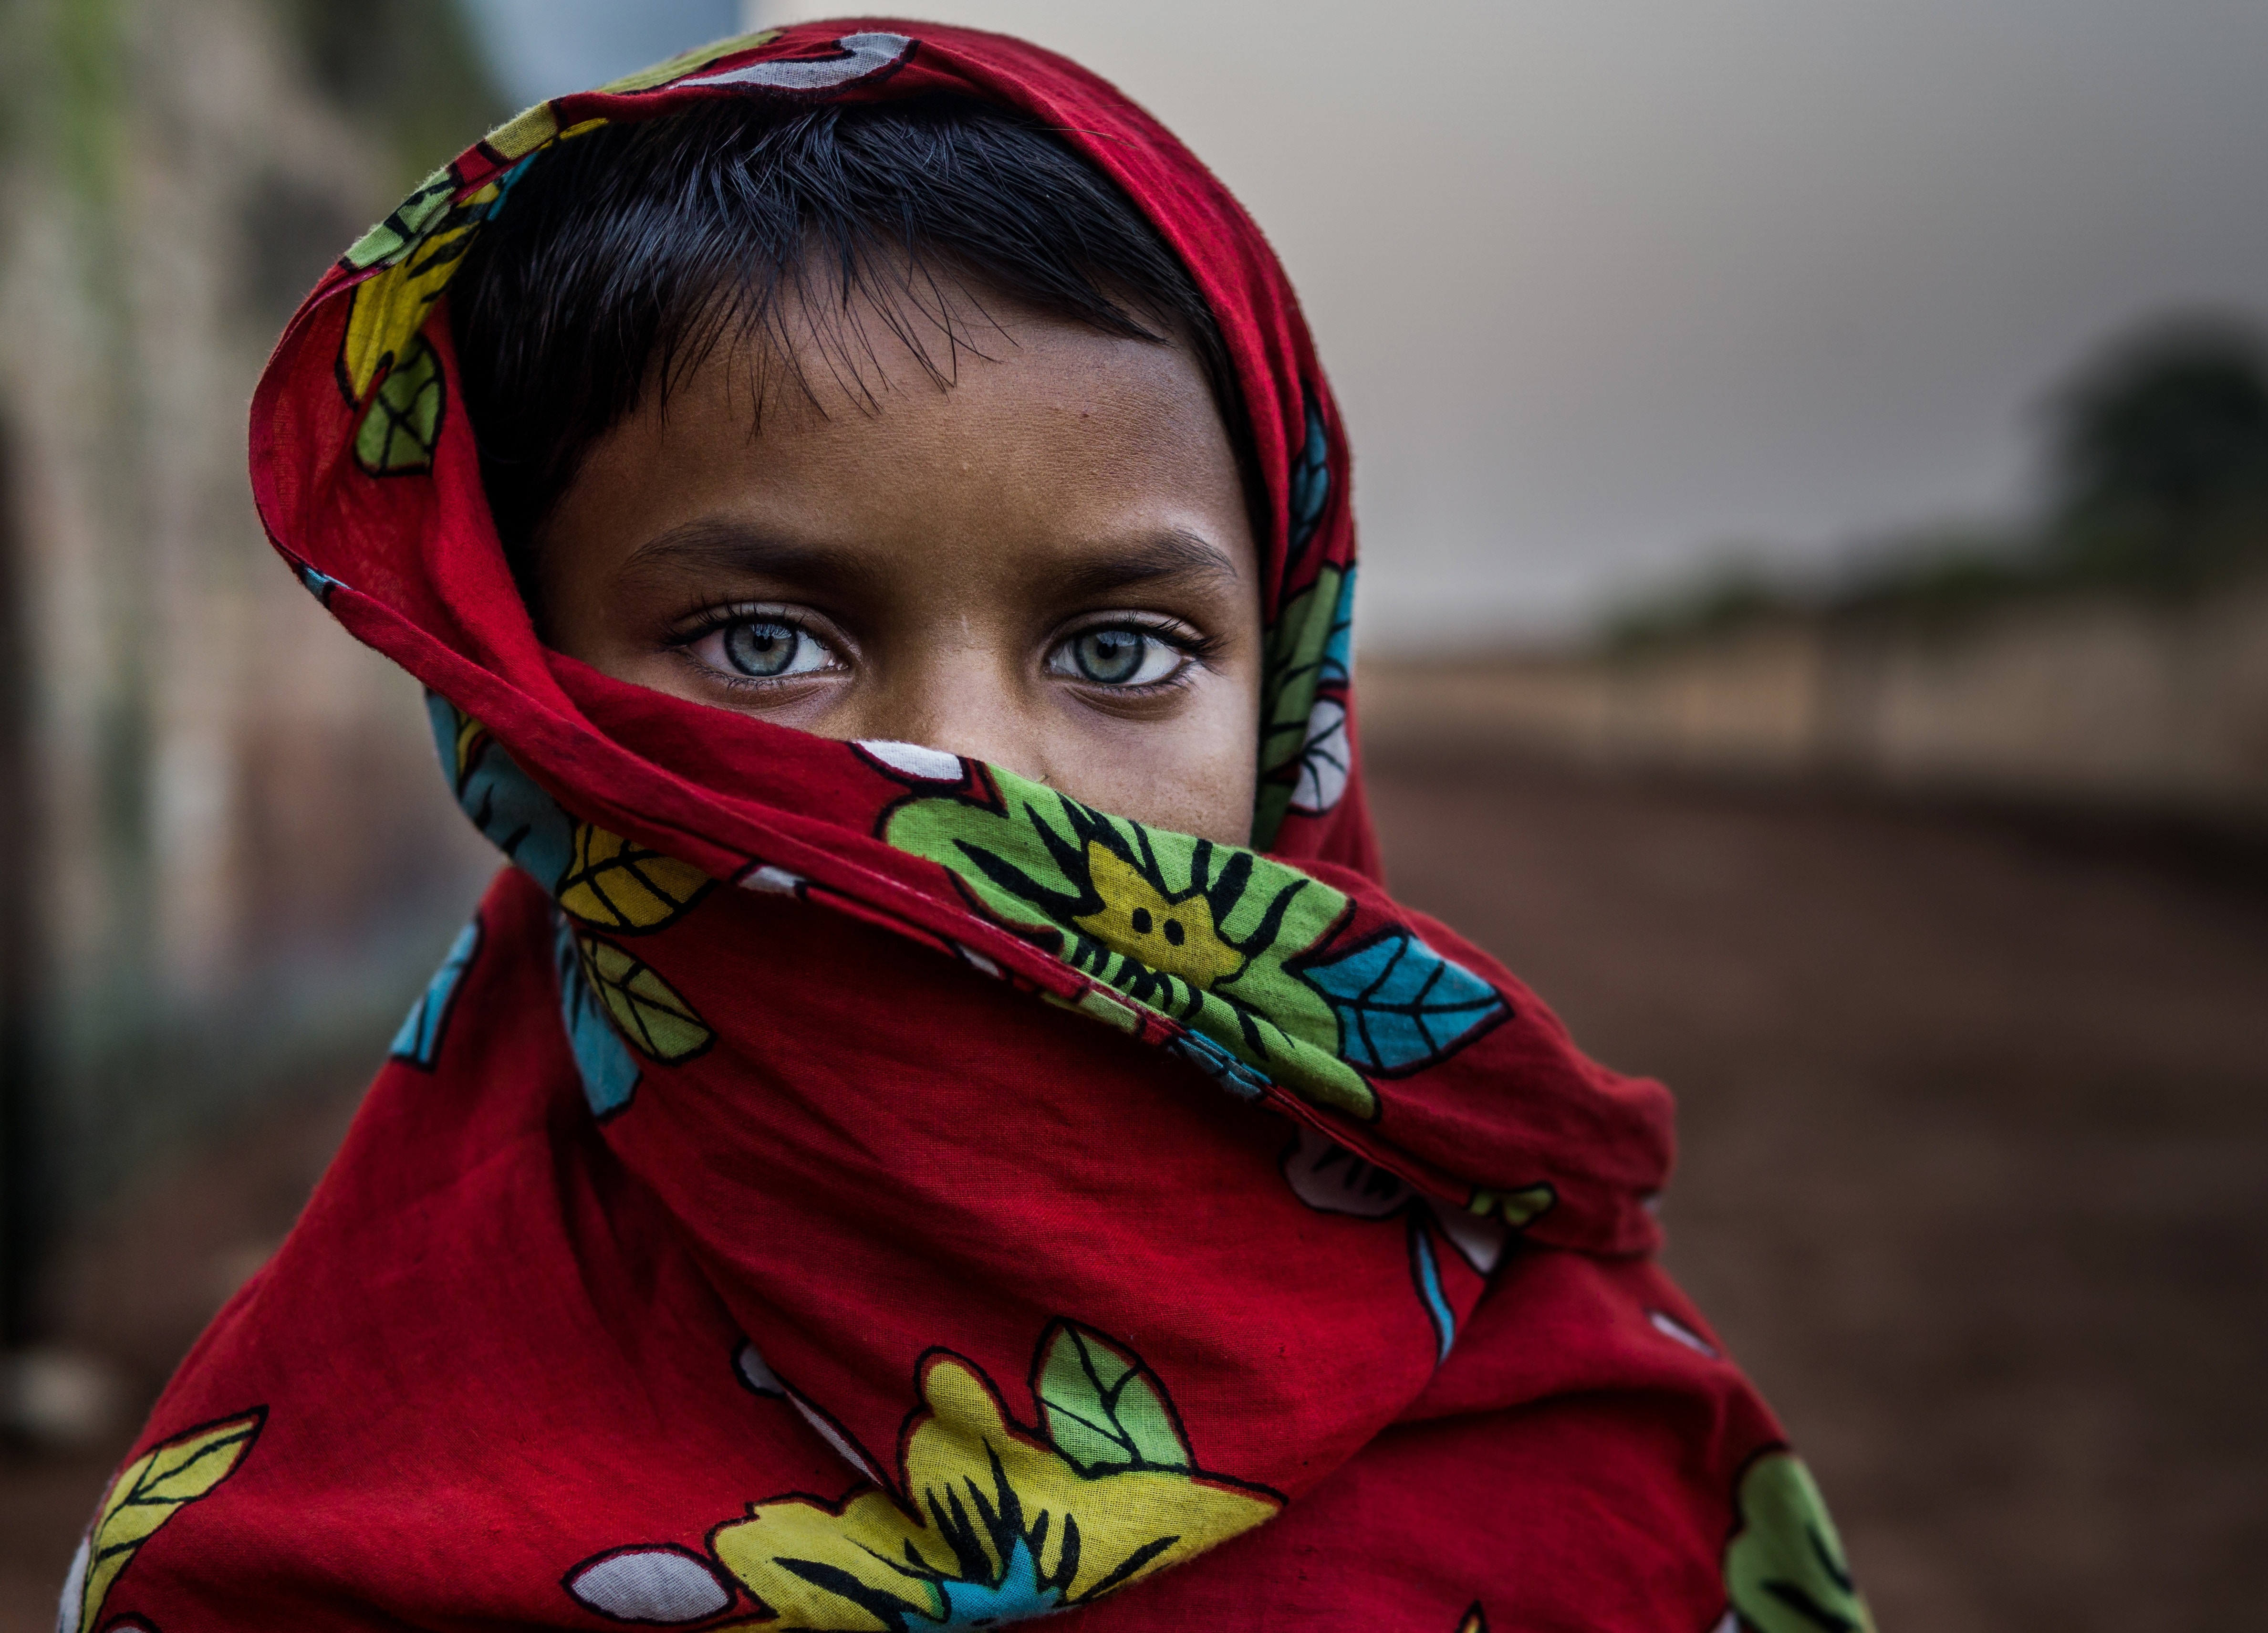
people, girl, child, human, smile, tribe, face, cool image, temple, eye, tradition, cool photo